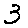
Label: 3